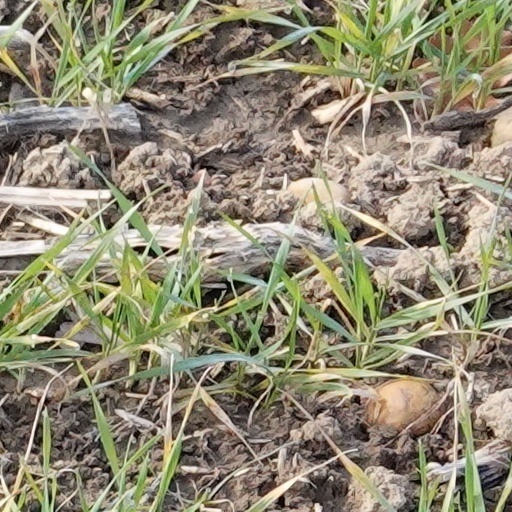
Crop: wheat